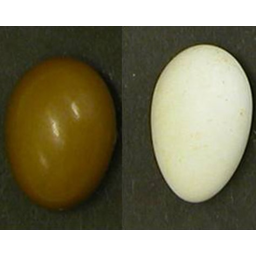
Label: trash